Borscht

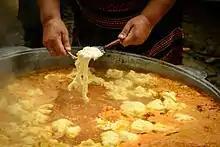
Poltava borscht with "halushky" and noodles

The vegetables most commonly added to borscht are beetroots, white cabbage, carrots, parsley root, potatoes, onions and tomatoes. Some recipes may also call for beans, tart apples, turnip, swede, celeriac, zucchini or bell peppers. Parsnip may be used as a substitute for parsley root, and tomato paste is often used as well as or instead of fresh tomatoes. Onions, carrots, parsley root, turnip and other root vegetables are sautéed (traditionally in animal fat, especially lard or butter) and then mixed with tomatoes or tomato paste. Dry beans are boiled separately. Potatoes and cabbage are boiled in the stock for about 15 minutes before the precooked vegetables are added.